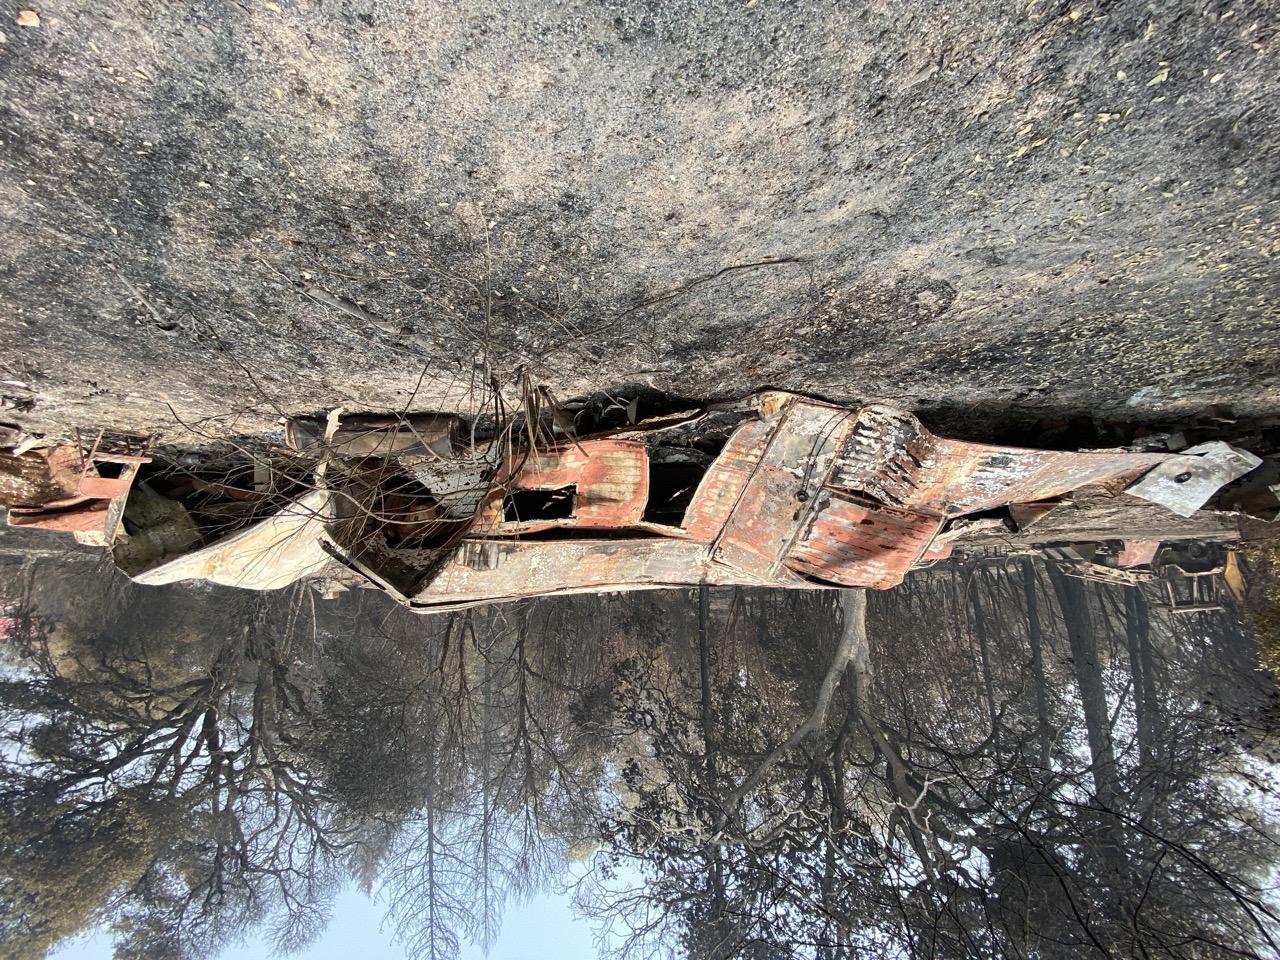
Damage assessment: destroyed